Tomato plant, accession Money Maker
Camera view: bottom (45 deg); turntable rotation: 30 degrees
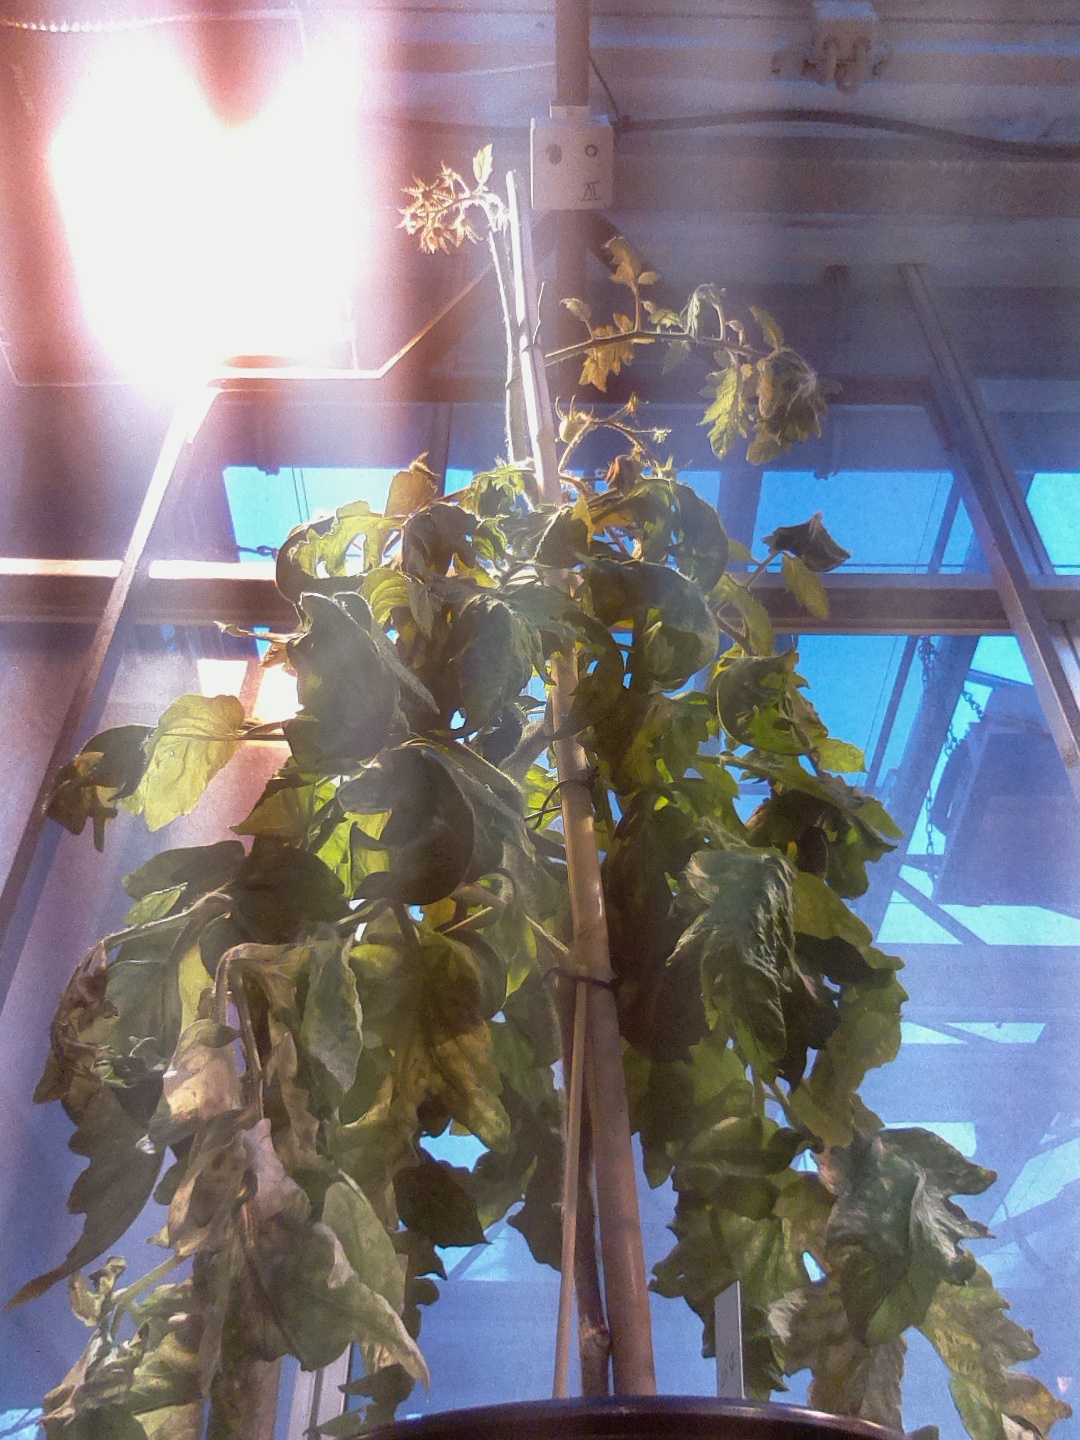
BBCH growth stage 75: 50%-60% of final fruit size